Partners (1982 film)

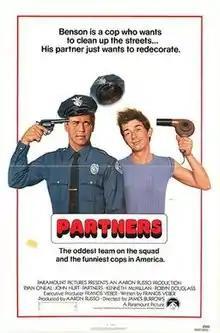
Theatrical release poster

Partners is a 1982 American gay-themed buddy comedy film directed by James Burrows and starring Ryan O'Neal and John Hurt as a mismatched pair of cops.